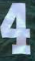
Number: 4